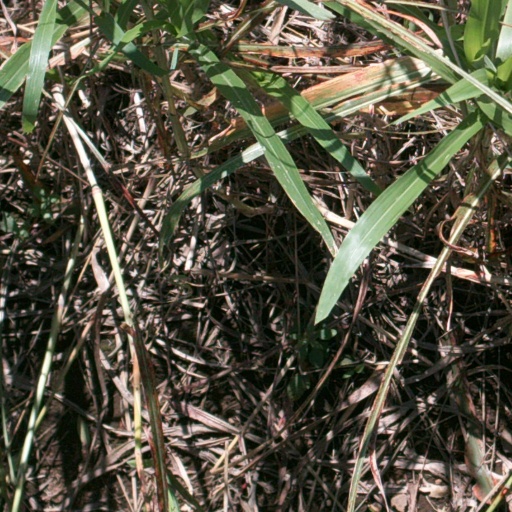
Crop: sorghum